Cook Inlet Aquaculture Association

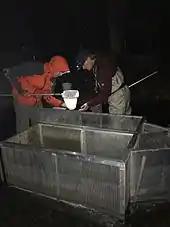
CIAA staff count sockeye salmon smolt as they migrate out of Hidden Lake on the Kenai Peninsula

The Cook Inlet Aquaculture Association (CIAA) is a non-profit organization based in Kenai, Alaska, that works to create sustainable salmon stocks in the Cook Inlet area.